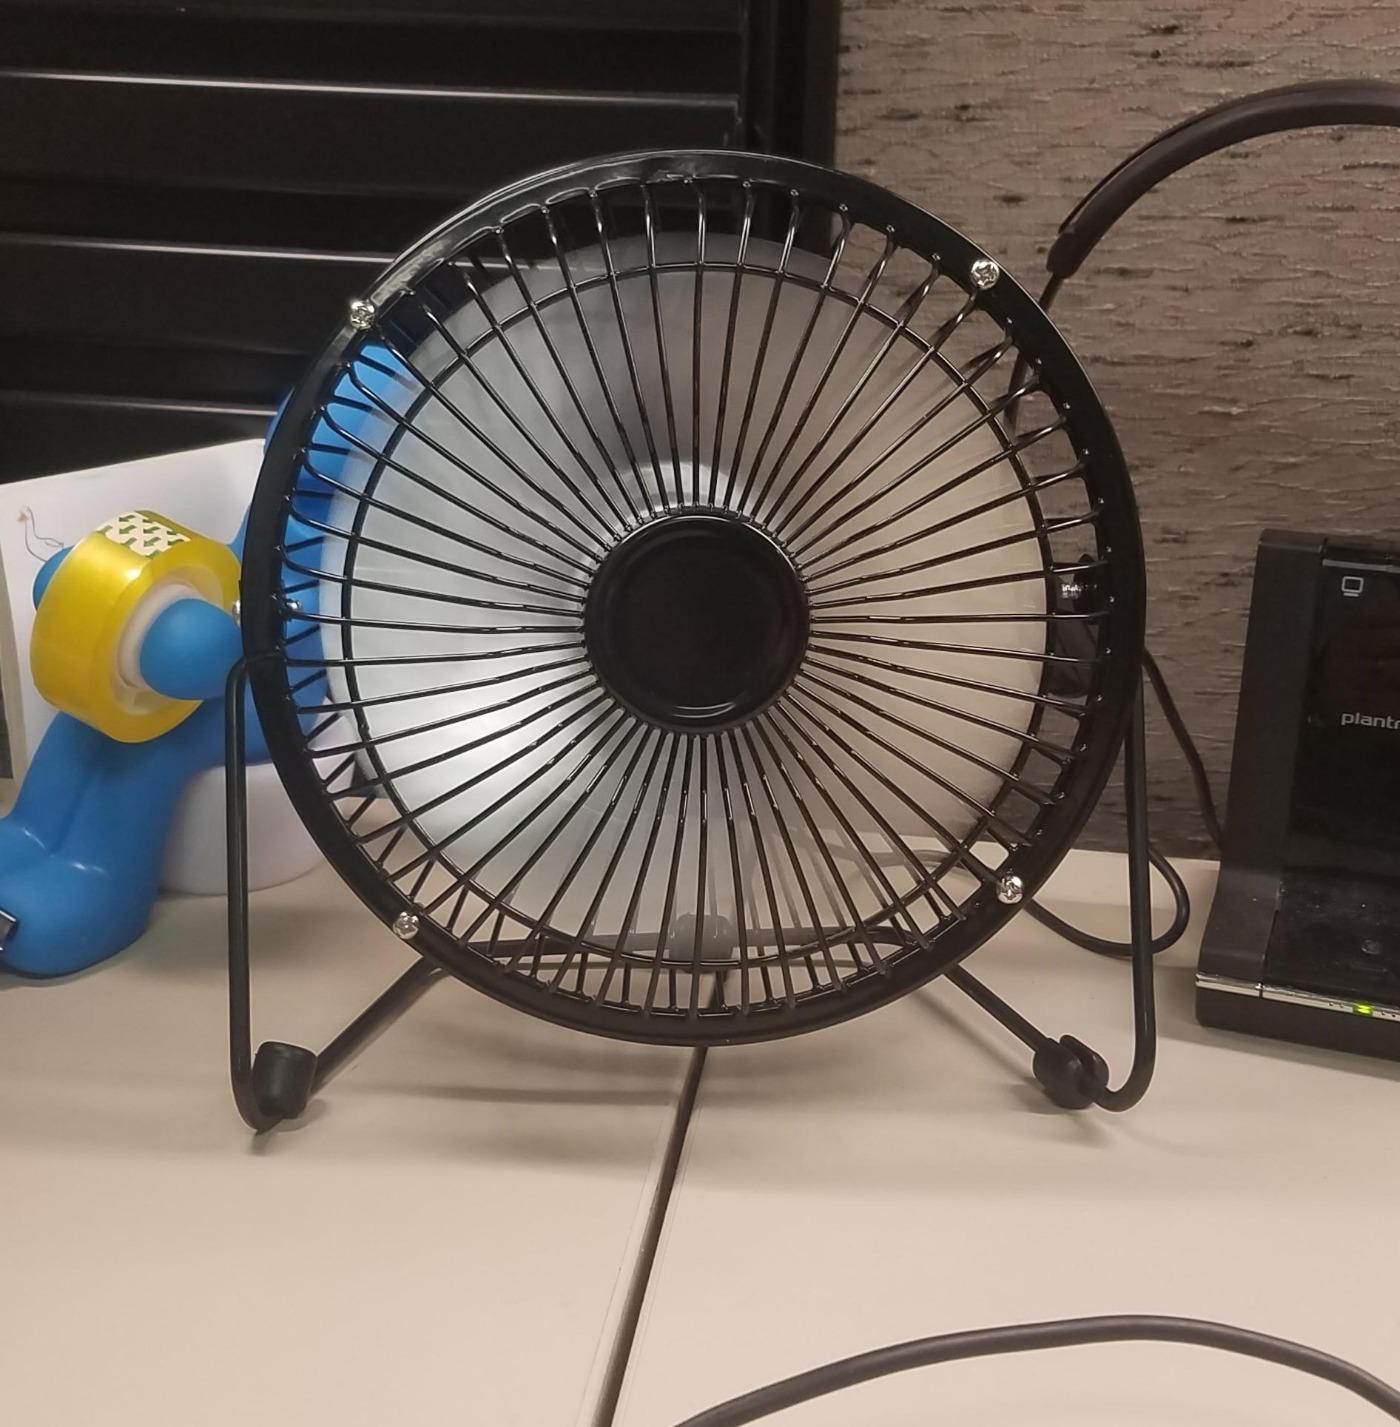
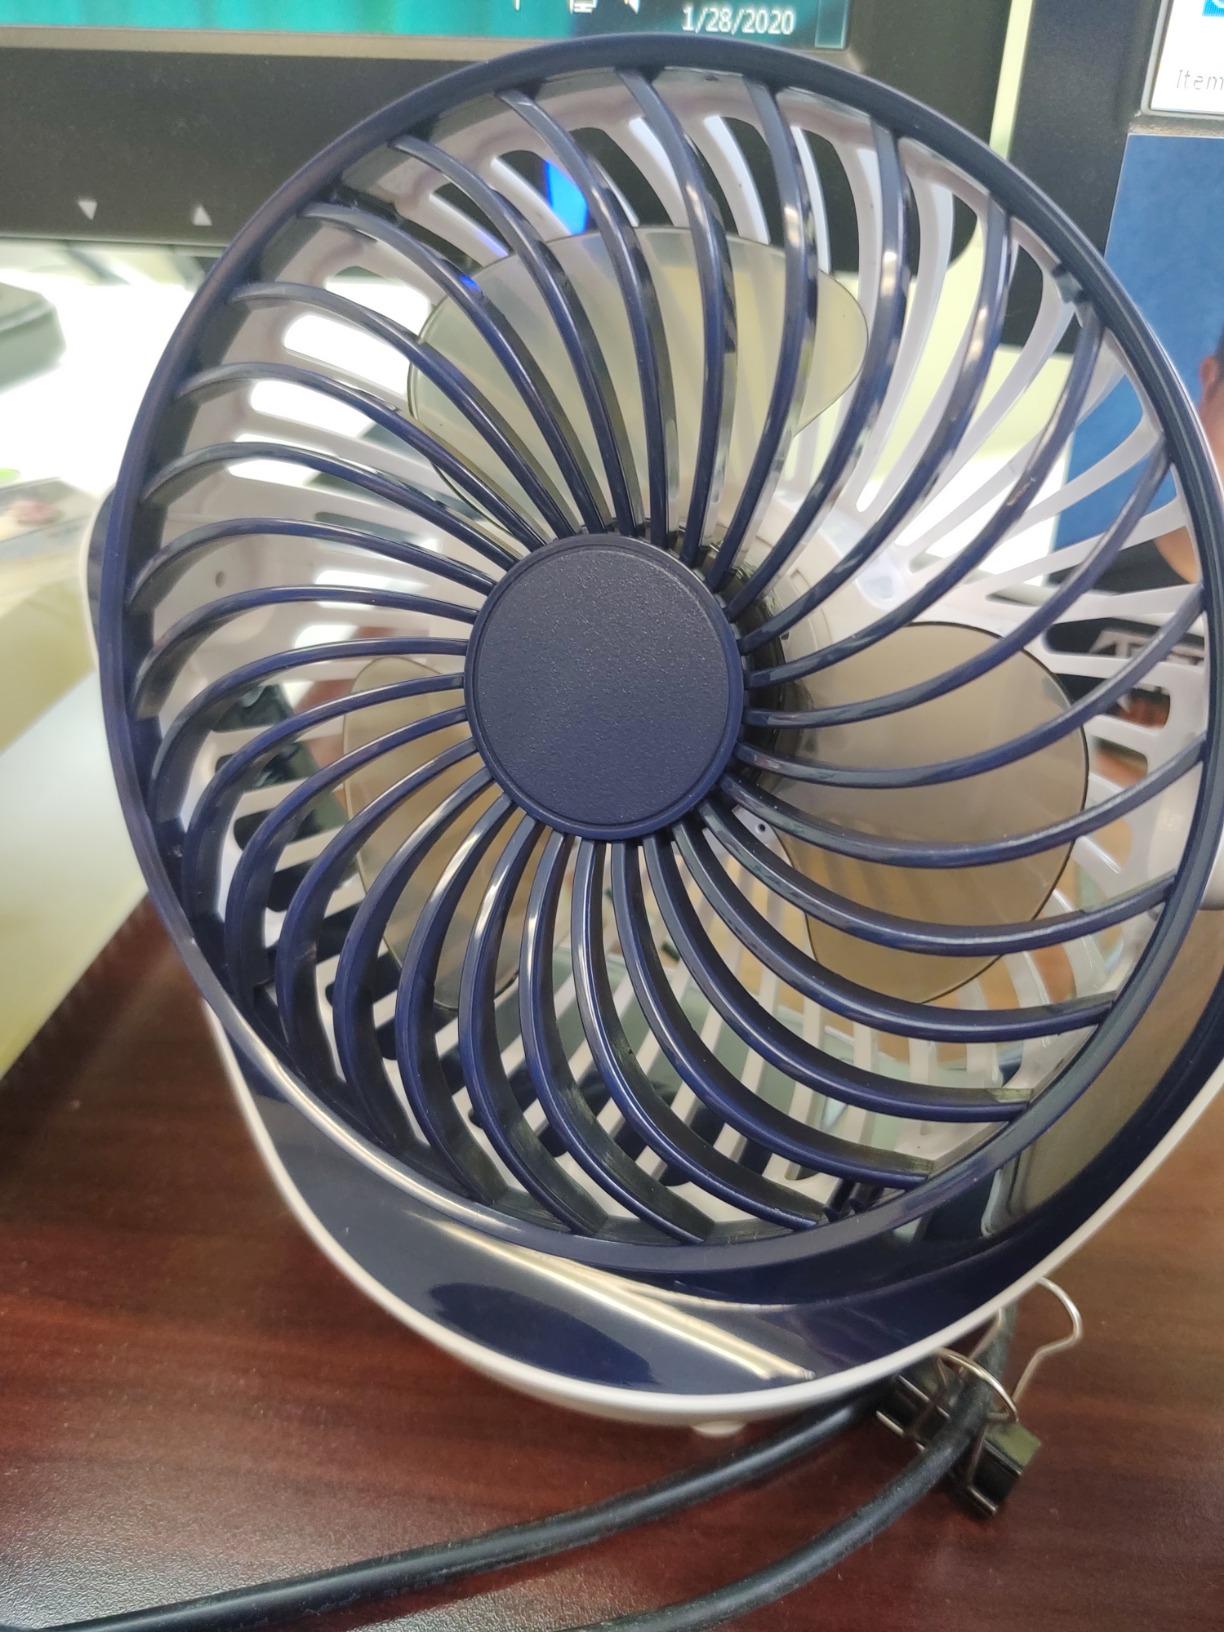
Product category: fan
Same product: no